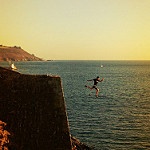
Label: sea